Winchester Cathedral

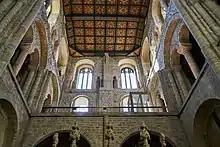
Norman south transept

Work quickly progressed to the transepts and central tower, and these were certainly complete by 1100 when William Rufus was buried underneath the crossing tower. Work to the nave was probably interrupted in 1107 when the central tower fell, but was restarted following reconstruction of the tower, and completed before the death of William Giffard, who was Bishop of Winchester from 1100 to his death in 1129. The standard of much of this building work was high, and thus much of it survives in the present building, most notably in the transepts which have an appearance almost as Walkelin left them. This building was monumental in size, more than in length, and it still makes up the core of the present building.